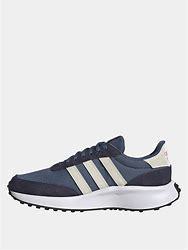
Brand: Adidas
Model: Run 70S